Alexander J. Chandler

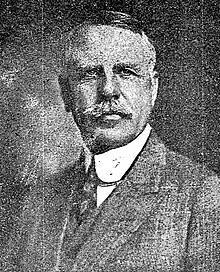
Alexander J. Chandler in 1920

Alexander J. Chandler (1859–1950) was a Canadian-American who was the first veterinary surgeon in the Arizona territory and the founder of the city of Chandler.